Shen Kuo

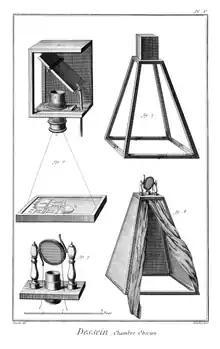
An 18th-century diagram of camera obscura

The writing of Shen Kuo is the only source for the date when the drydock was first used in China. Shen Kuo wrote that during the Xi-Ning reign (1068–1077), the court official Huang Huaixin devised a plan for repairing 60 m (200 ft) long palatial boats that were a century old; essentially, Huang Huaixin devised the first Chinese drydock for suspending boats out of water. These boats were then placed in a roof-covered dock warehouse to protect them from weathering. Shen also wrote about the effectiveness of the new invention (i.e. by the 10th century engineer Qiao Weiyue) of the pound lock to replace the old flash lock design used in canals. He wrote that it saved the work of five hundred annual labors, annual costs of up to 1,250,000 strings of cash, and increased the size limit of boats accommodated from 21 tons/21000 kg to 113 tons/115000 kg.